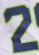
Number: 2